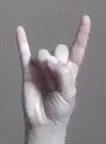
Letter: la